Paolo Naldini (bishop)

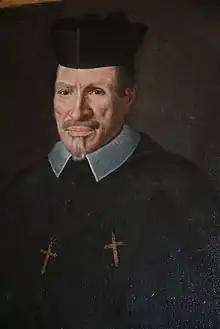
Paolo Naldini

Paolo Naldini, O.E.S.A. (15 October 1632 – 21 April 1713) was a Roman Catholic prelate who served as Bishop of Capodistria (1686–1713).